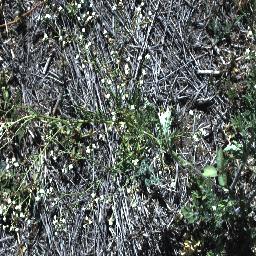
Label: parthenium